Daniel Adel

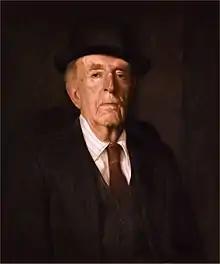
"Henry Goode" by Daniel Adel

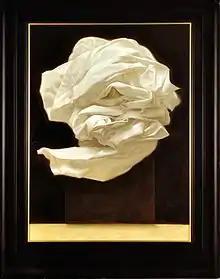
"Cocoon" by Daniel Adel

Daniel Adel (born 1962) has worked as a portraitist, illustrator and fine artist since 1984. His work has appeared in "The New Yorker", "Vanity Fair", and "The New York Times", and on magazine covers including "The New York Times Magazine", "Newsweek", and "Time", for whom he painted two covers in 2004. His cover portrait of George W. Bush for the "Time" Person of the Year issue in 2004 is part of the collection of Washington, D.C.'s National Portrait Gallery. His portrait of the former Speaker of the New York City Council, Gifford Miller, hangs in New York's City Hall. He has been commissioned to paint the Editors-in-Chief of "Time", "Der Spiegel", and "Vanity Fair".